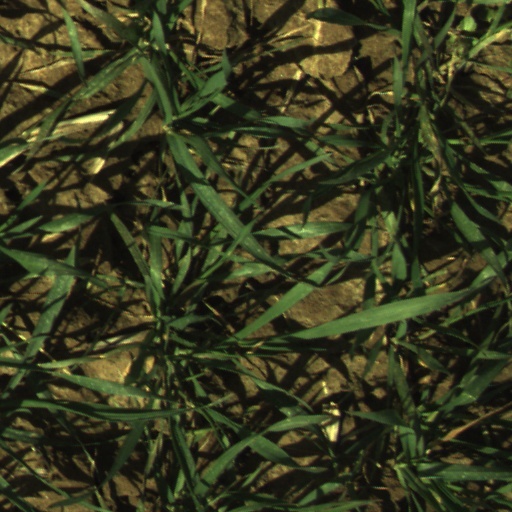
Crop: wheat